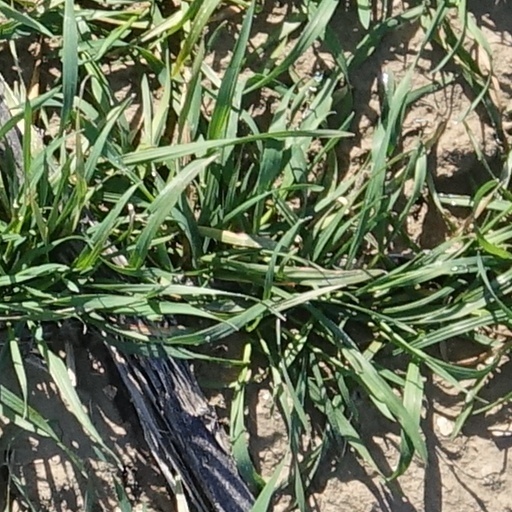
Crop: wheat